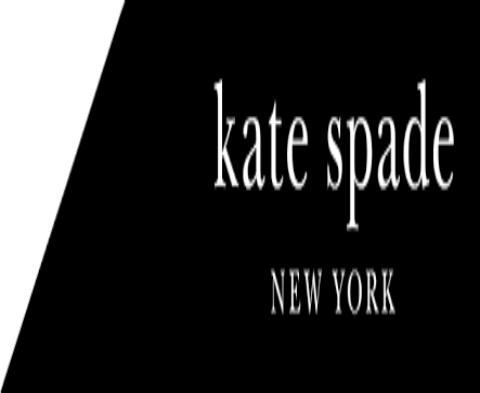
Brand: KATE SPADE-2
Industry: Clothes